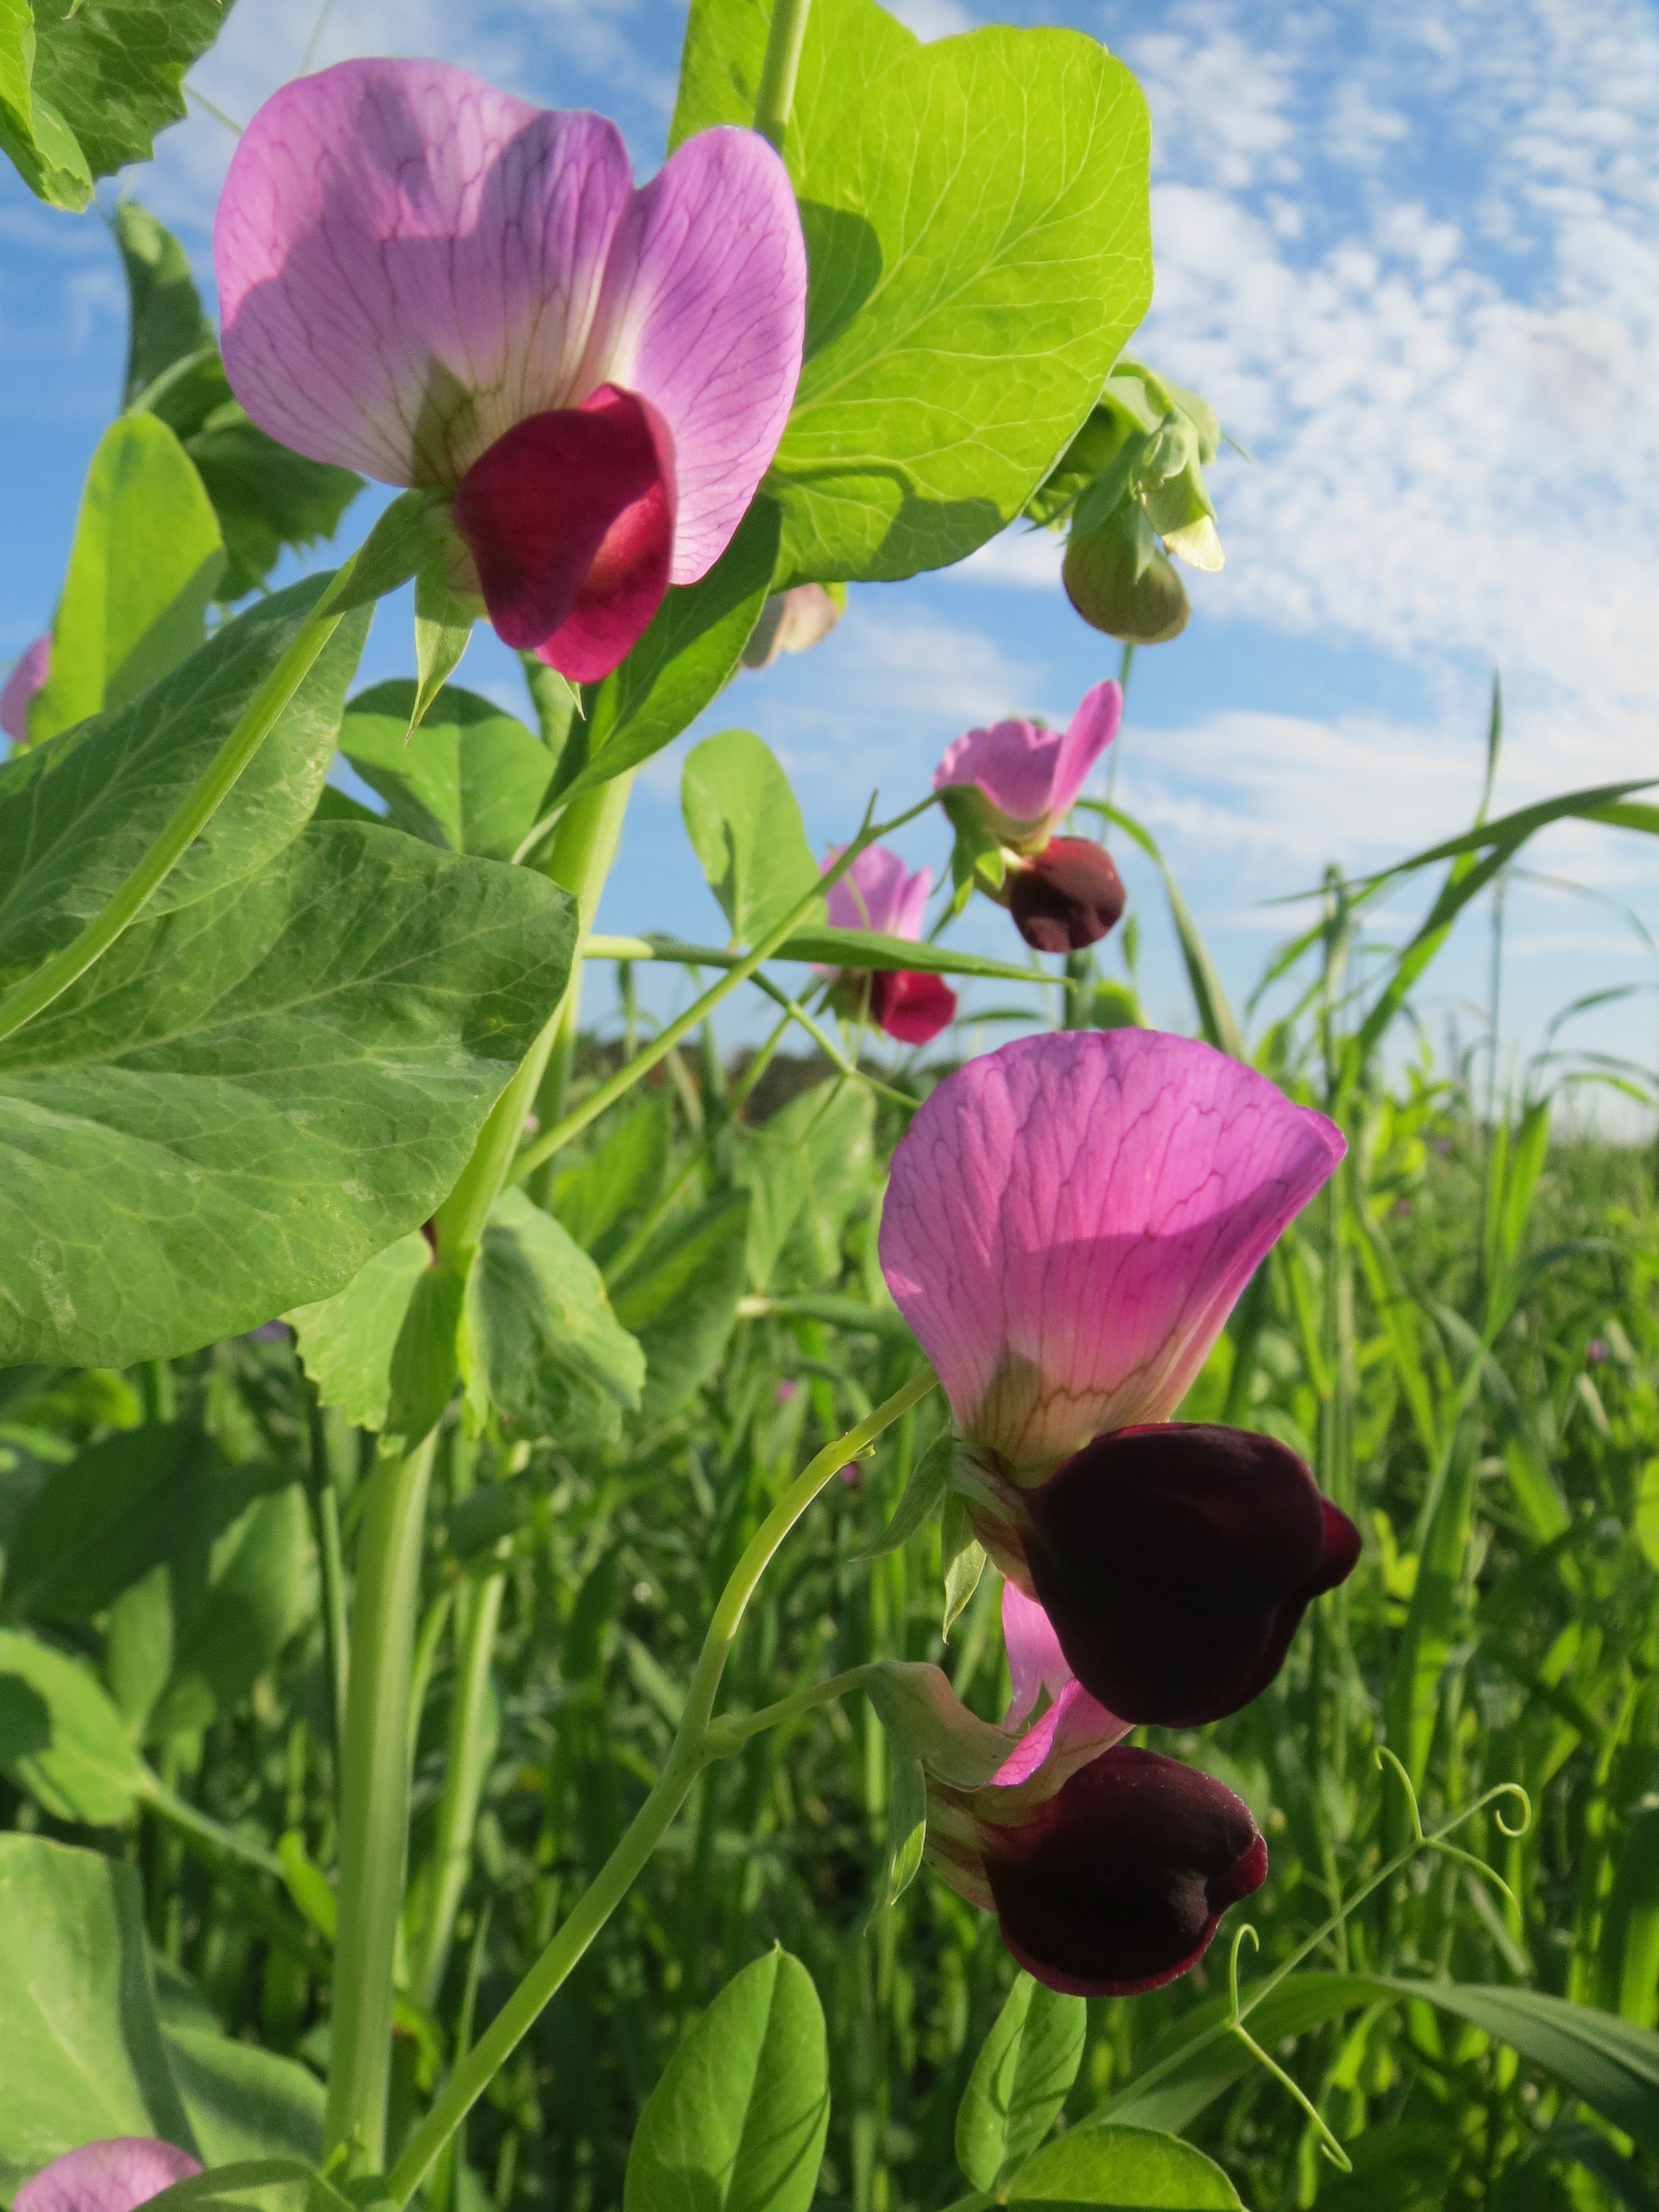
blossom, plant, field, flower, petal, vegetable, crop, botany, agriculture, flora, wildflower, pea, edible, evening primrose, flowering plant, land plant, everlasting sweet pea, pisum sativum